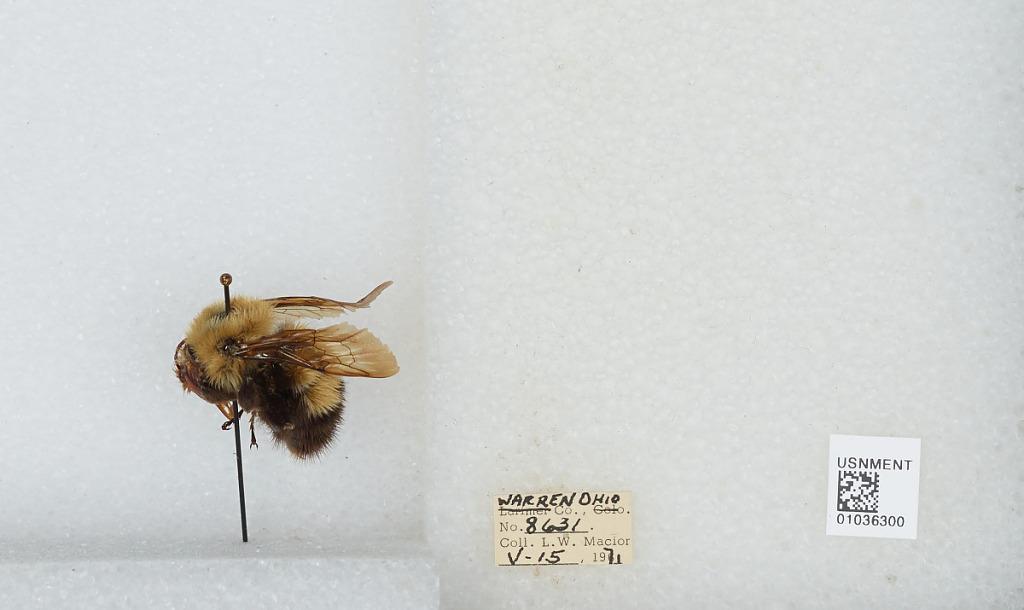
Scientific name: Bombus (Pyrobombus) perplexus Cresson
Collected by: L. Macior
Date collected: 1971-5-15
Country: United States
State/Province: Ohio
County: Warren
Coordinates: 39.4242, -84.1856